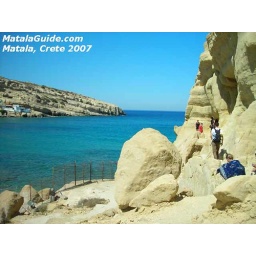
Looking across the water from the Roman burial caves in the cliff at the northern end of the beach